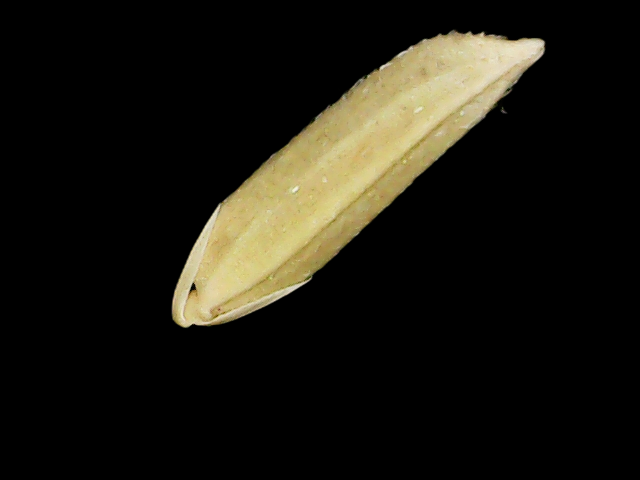
Rice variety: Binadhan20